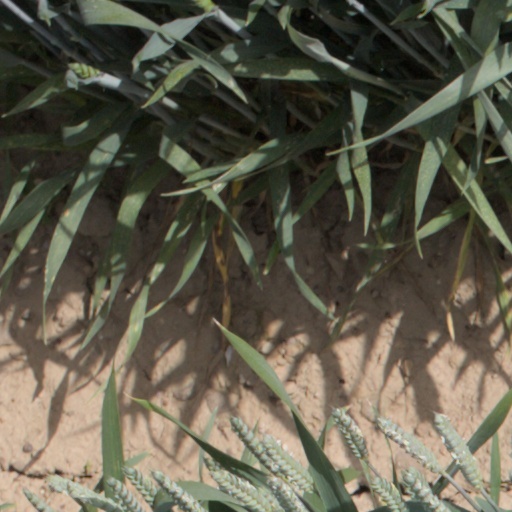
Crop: wheat